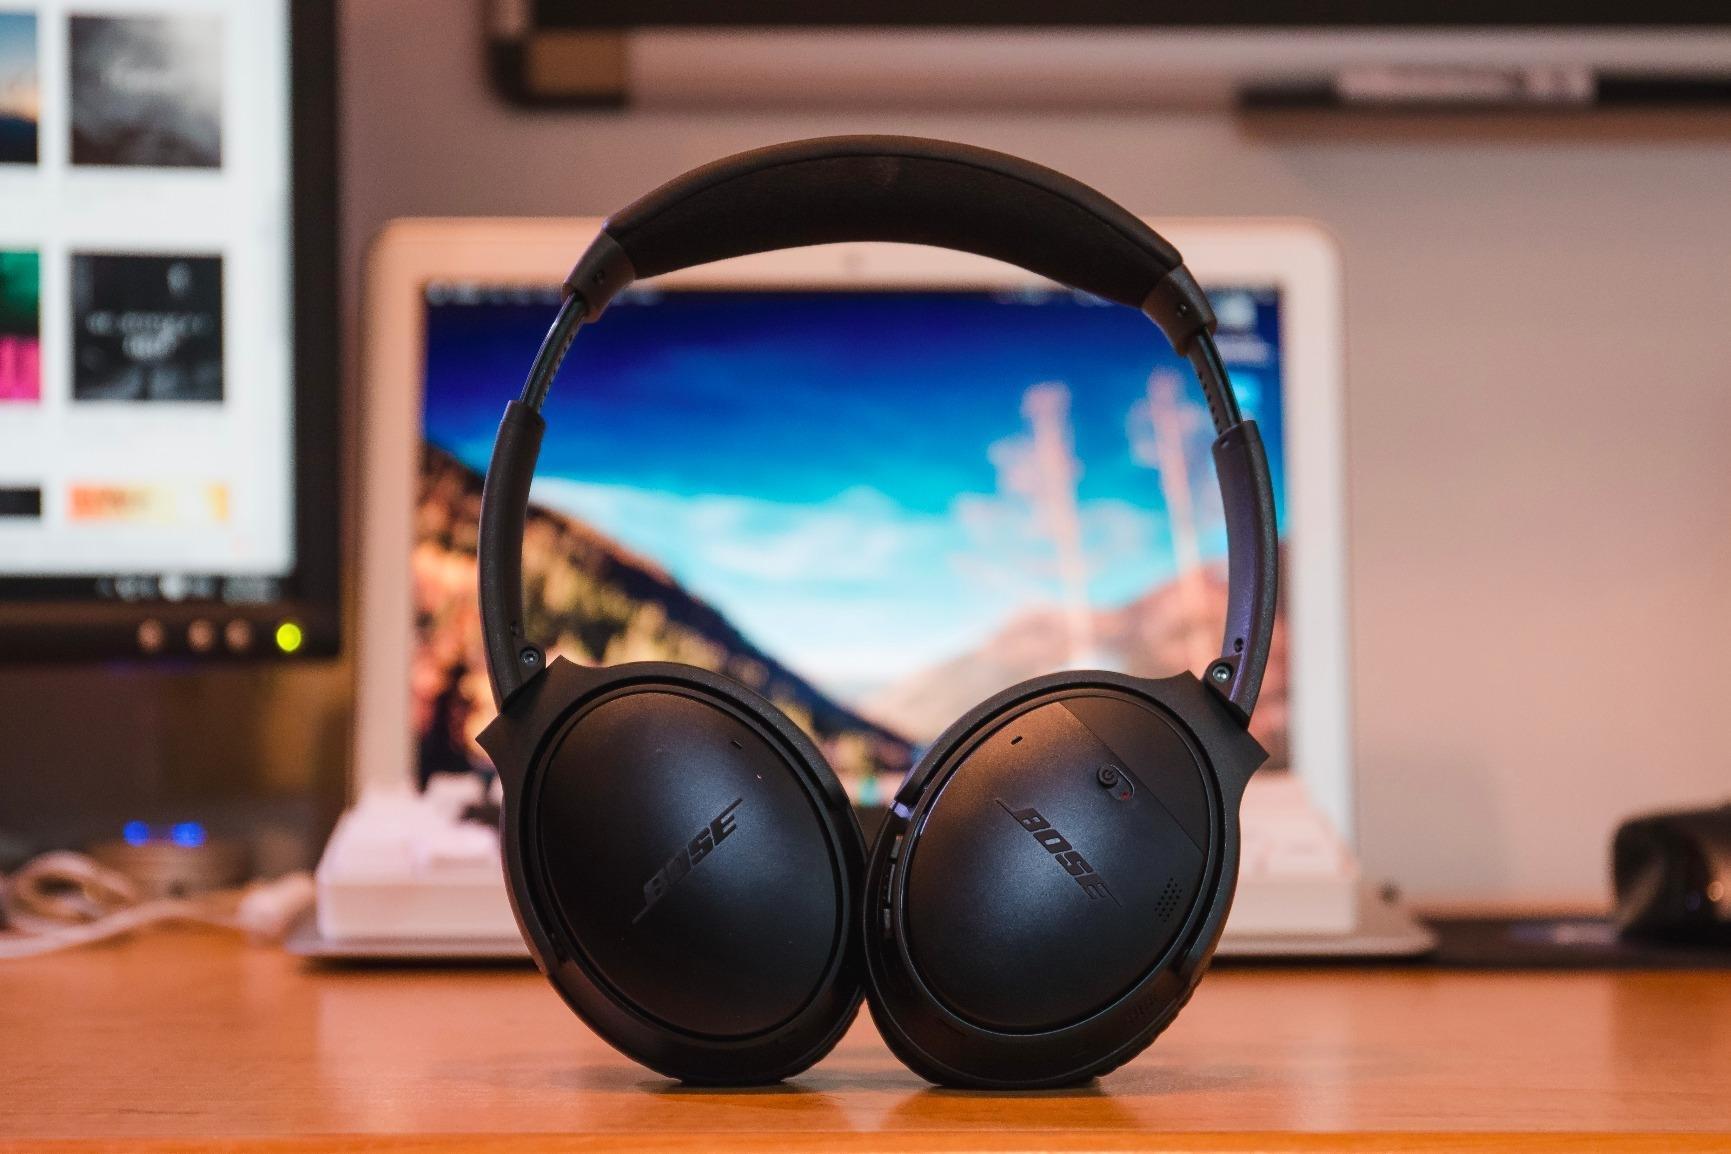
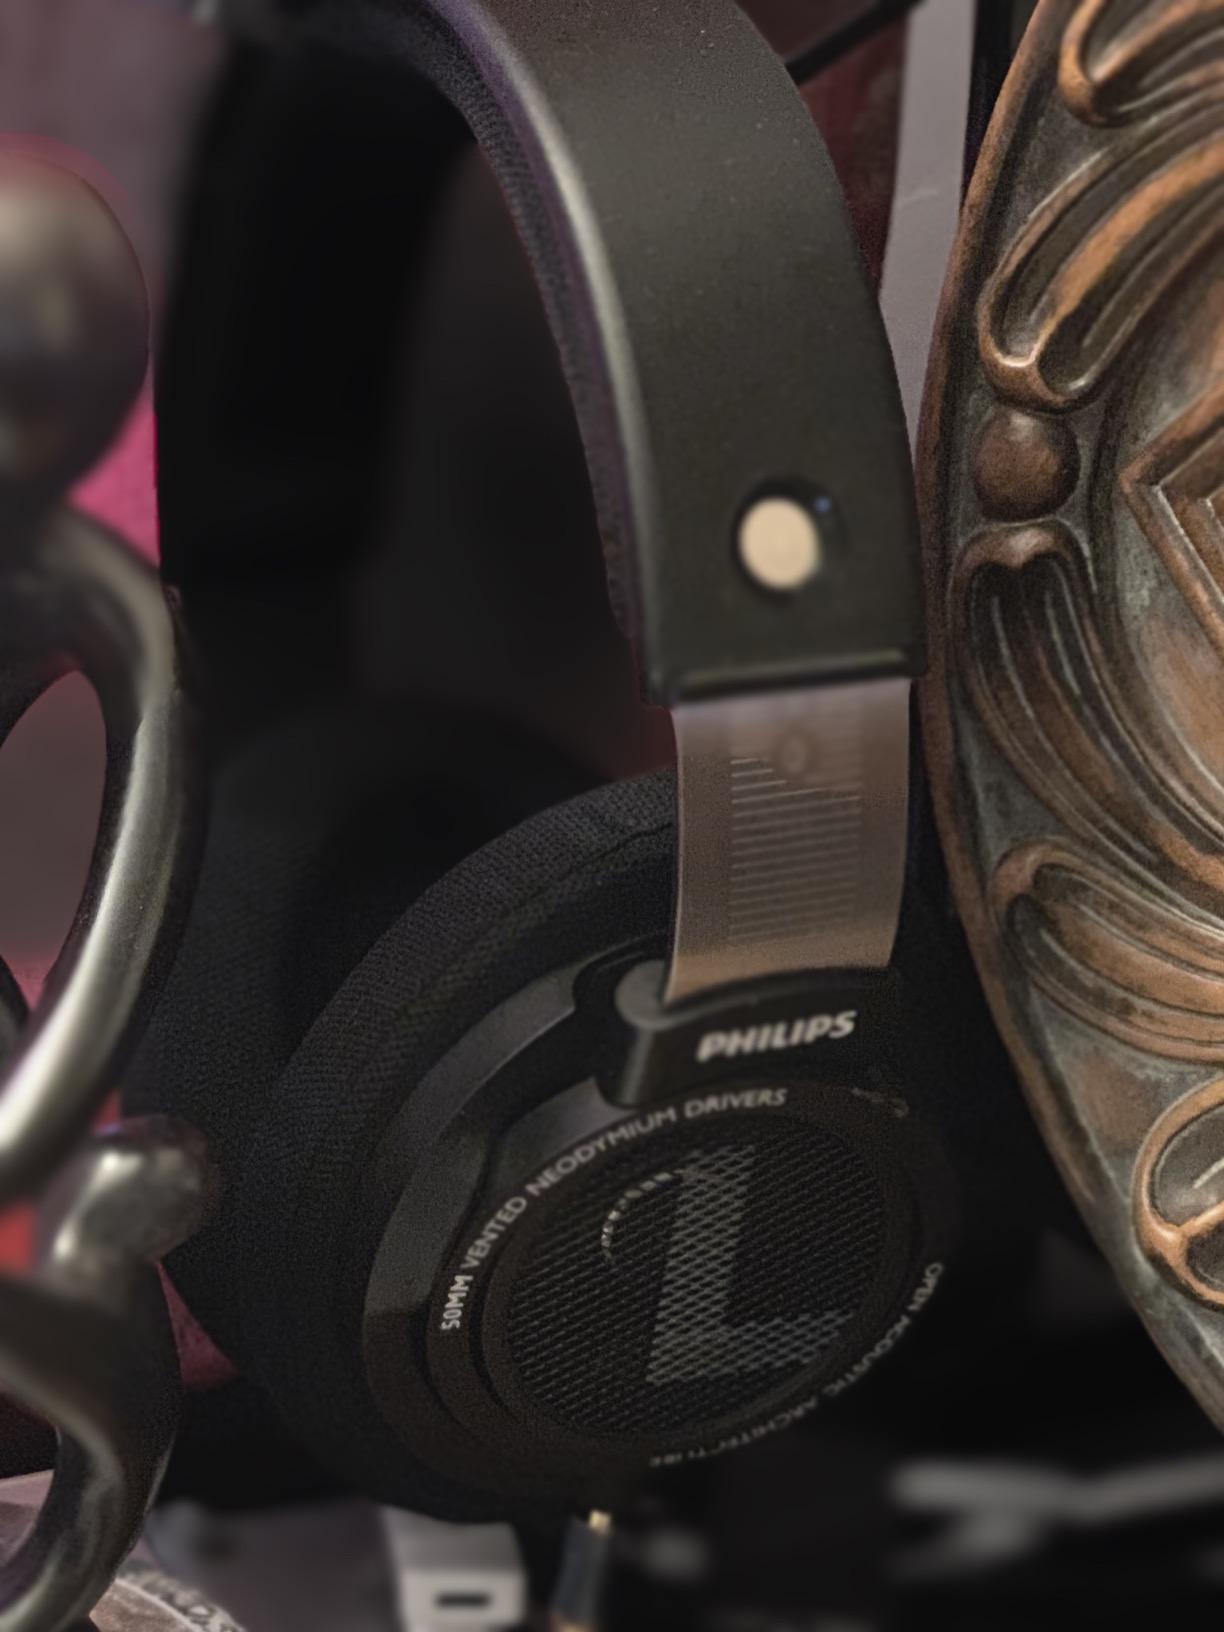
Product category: headphones
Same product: no